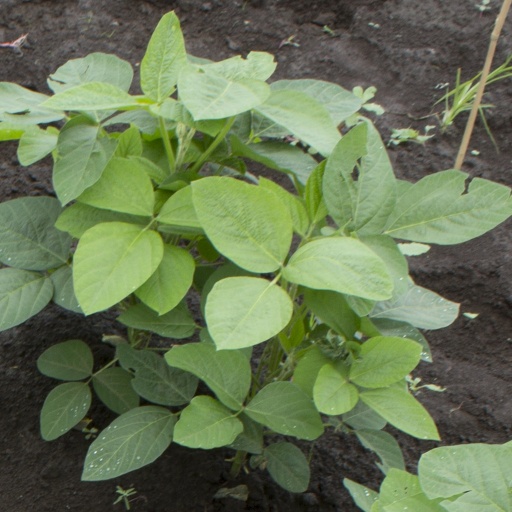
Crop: soybean